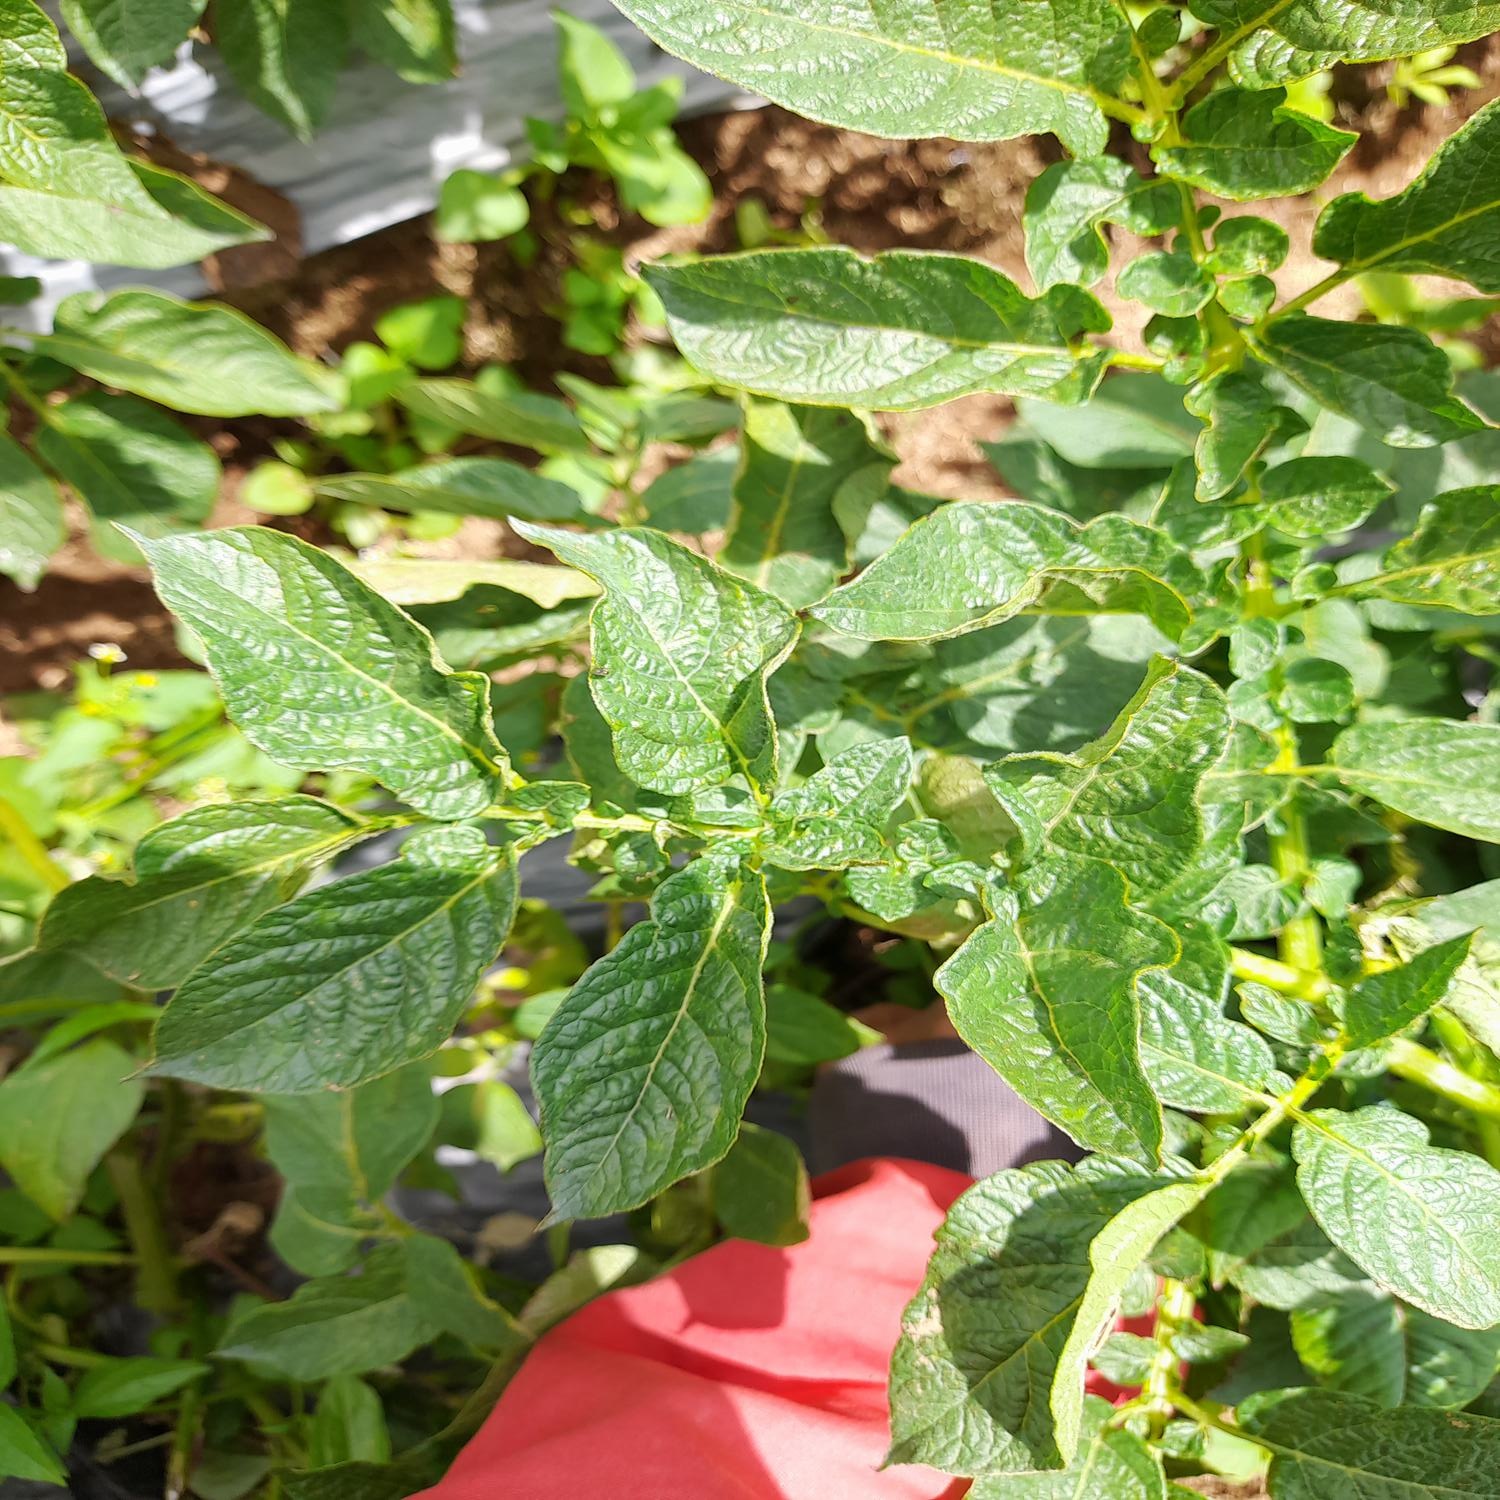
Etiqueta: Virus